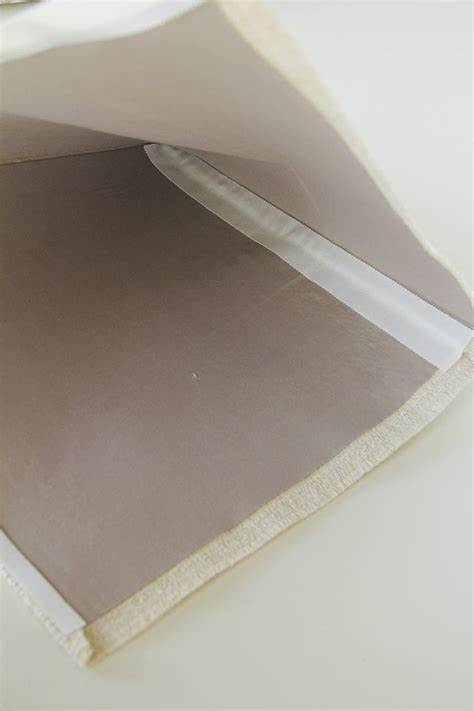
Waste category: paper